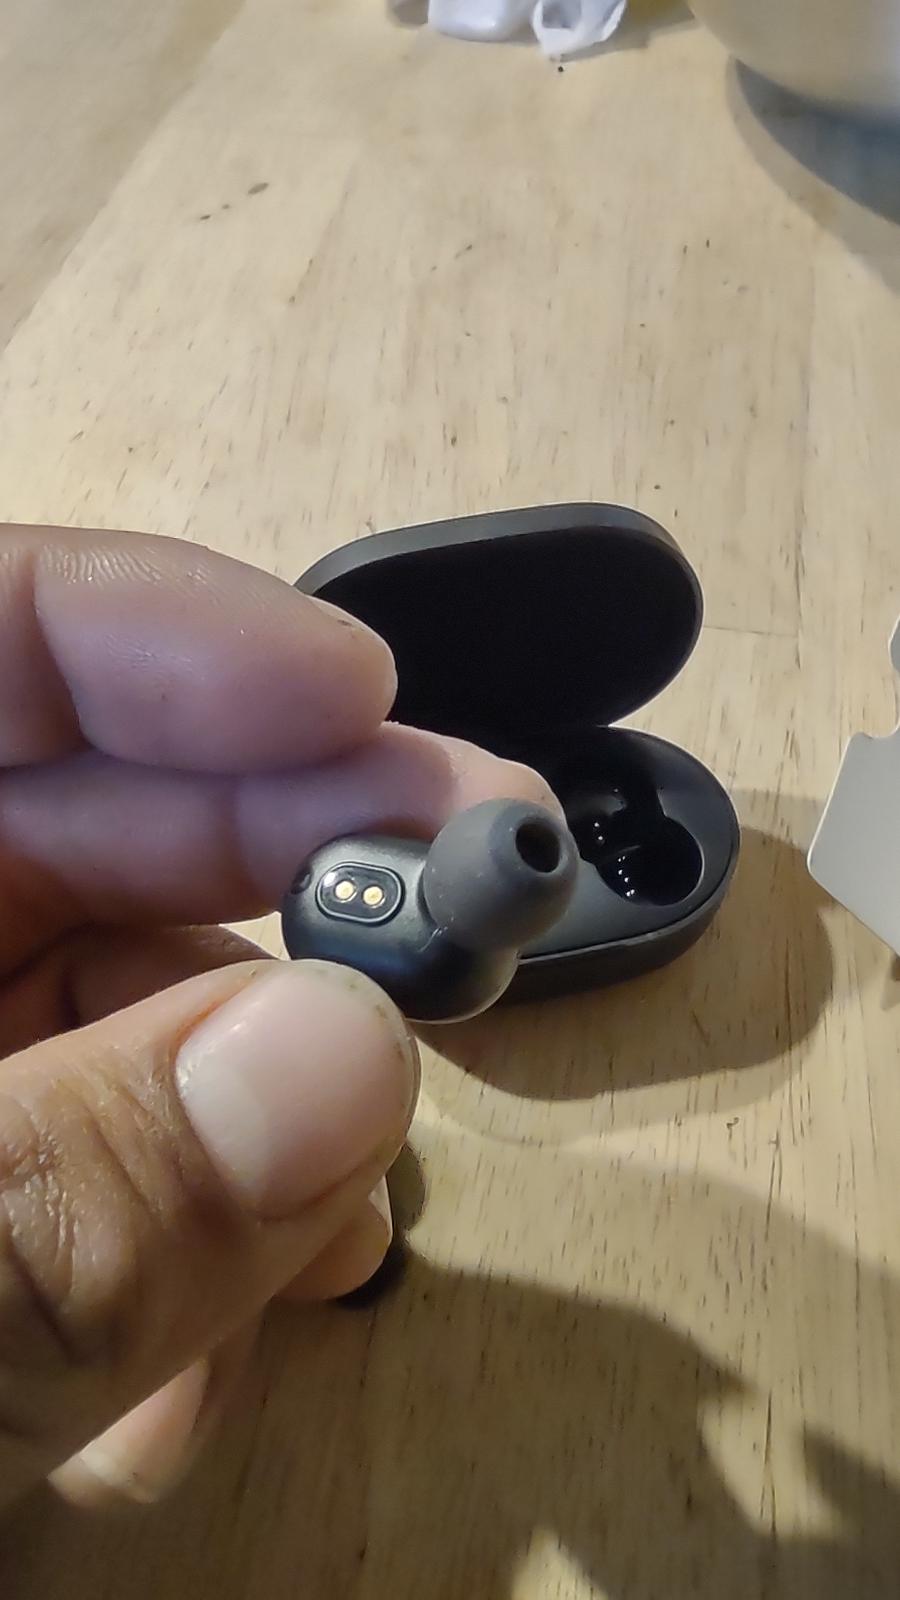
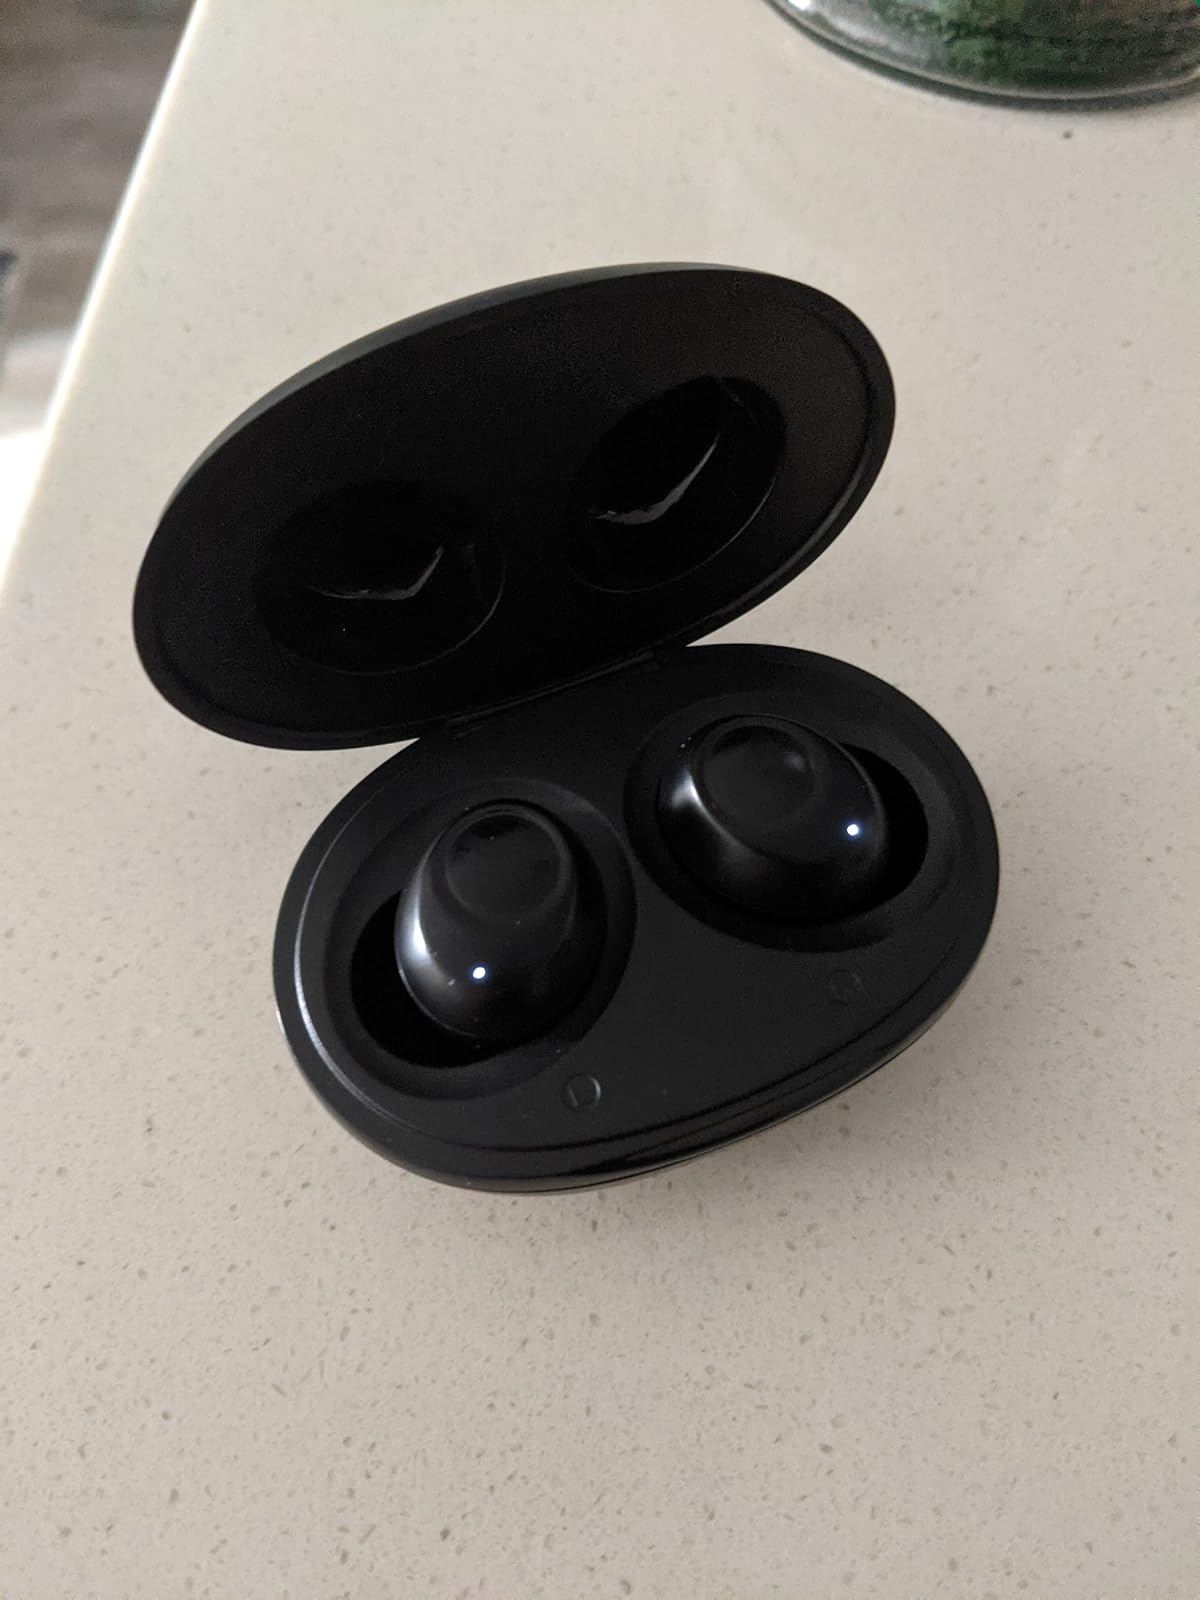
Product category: earbuds
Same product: no